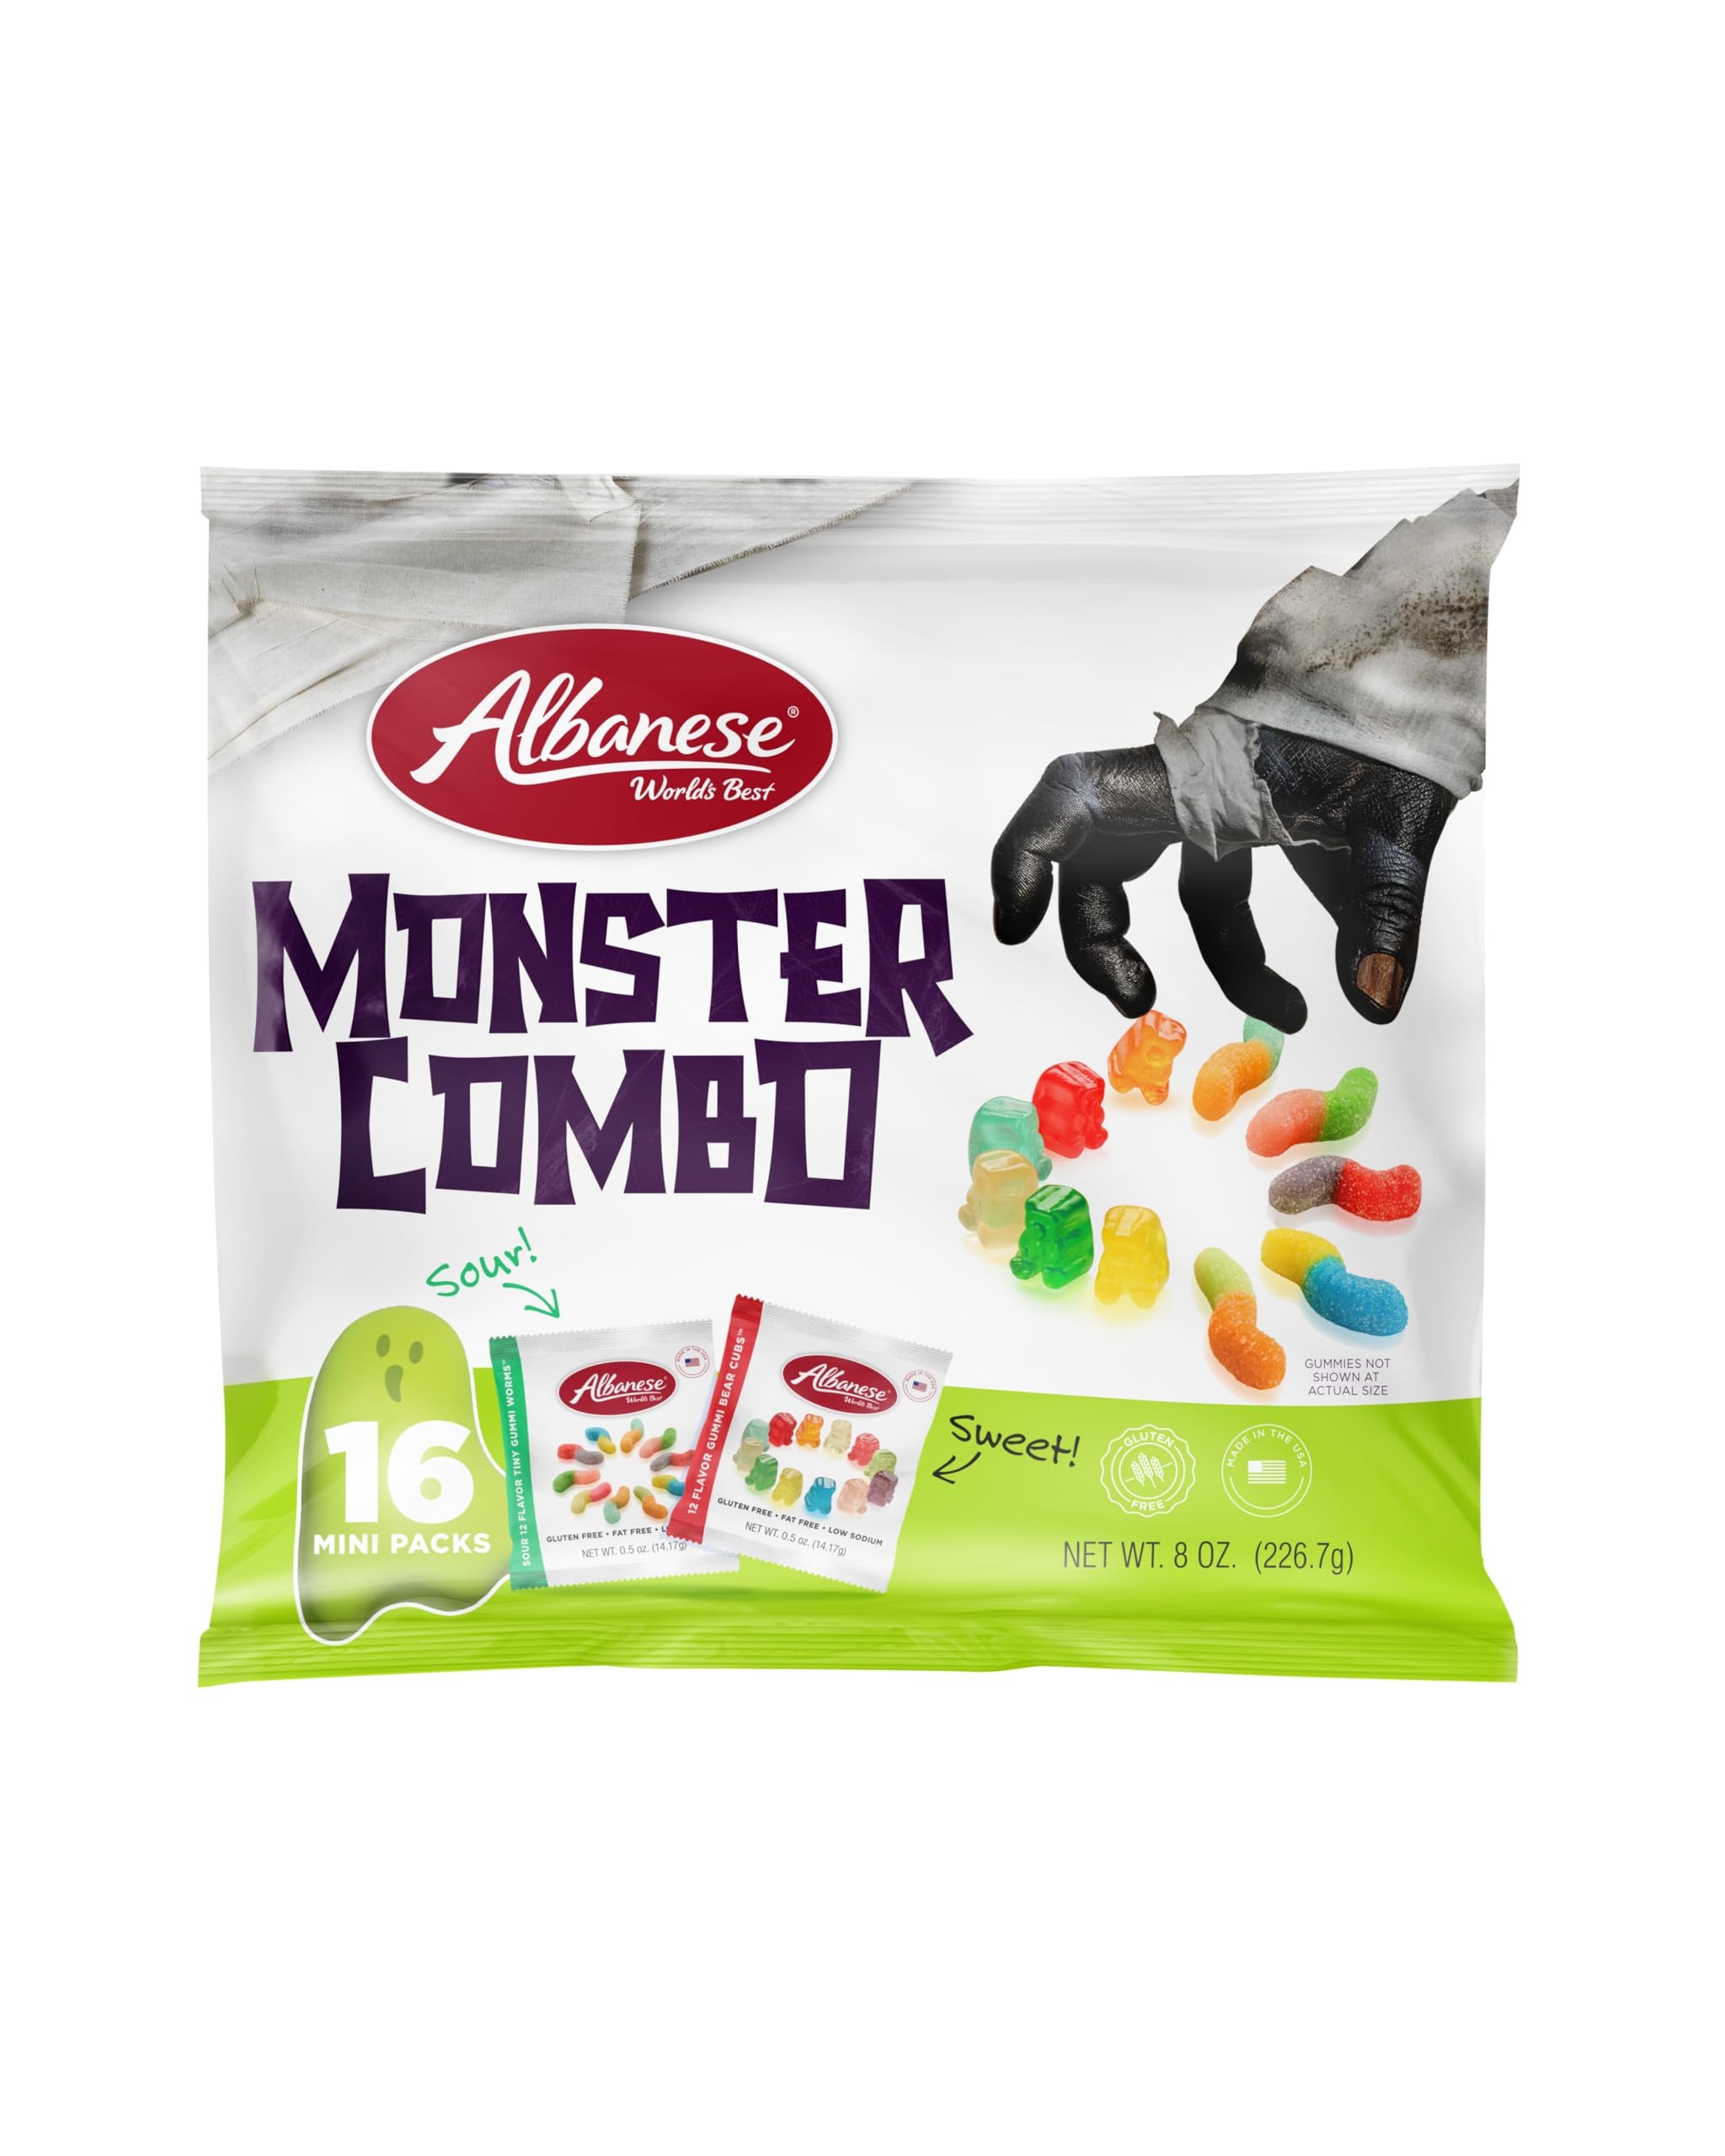
Item Name: Albanese Sweet & Sour Monster Combo 16ct Trick-or-Treat Bag
Bullet Point 1: TRICK-OR-TREAT: Whether you like sweet or sour these mini bags pack a frightfully tasty punch! Each fun size bag has either our 12 Flavor Gummi Bears Cubs or Sour 12 Flavor Tiny Gummi Worms.
Bullet Point 2: 16 COUNT BAG TO SHARE: Everyone loves minis! These snack packs are perfect for trick-or-treating, kid's classroom parties, and just plain treating yourself!
Bullet Point 3: WORLD'S BEST FLAVORS AND TEXTURE: Our fans deemed our gummies the “World’s Best” and we take that title very seriously. One bite of Albanese gummy candy is all it takes to know we’ve got the boldest flavors and softest chew out there.
Bullet Point 4: ALLERGY FRIENDLY: Our gummy candy is free of “The Big 9” allergens – dairy, eggs, fish, shellfish, tree nuts, peanuts, wheat, soybeans & sesame making it perfect for sharing. All our gummies are also gluten free and fat free!
Bullet Point 5: MADE IN THE USA: We are a family and women-owned manufacturer proudly making the World’s Best gummies and chocolates right here in the heart of the Midwest for over 40 years!
Value: 18.0
Unit: Count

Price: 12.29